Members of the two academies (China)

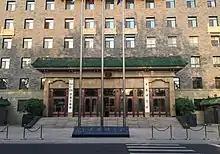
CAS headquarters building front in 2017

Membership of the Chinese Academy of Sciences, also known by the title Academician of the Chinese Academy of Sciences, is a lifelong honor given to Chinese scientists who have made significant achievements in various fields. According to the "Bylaws for Members of the Chinese Academy of Sciences", it is the highest academic title in China. A formal CAS member must hold Chinese citizenship, although foreign citizens may be elected as CAS foreign academicians. Members older than 80 are designated as "senior members" and may no longer hold leading positions in the organization.